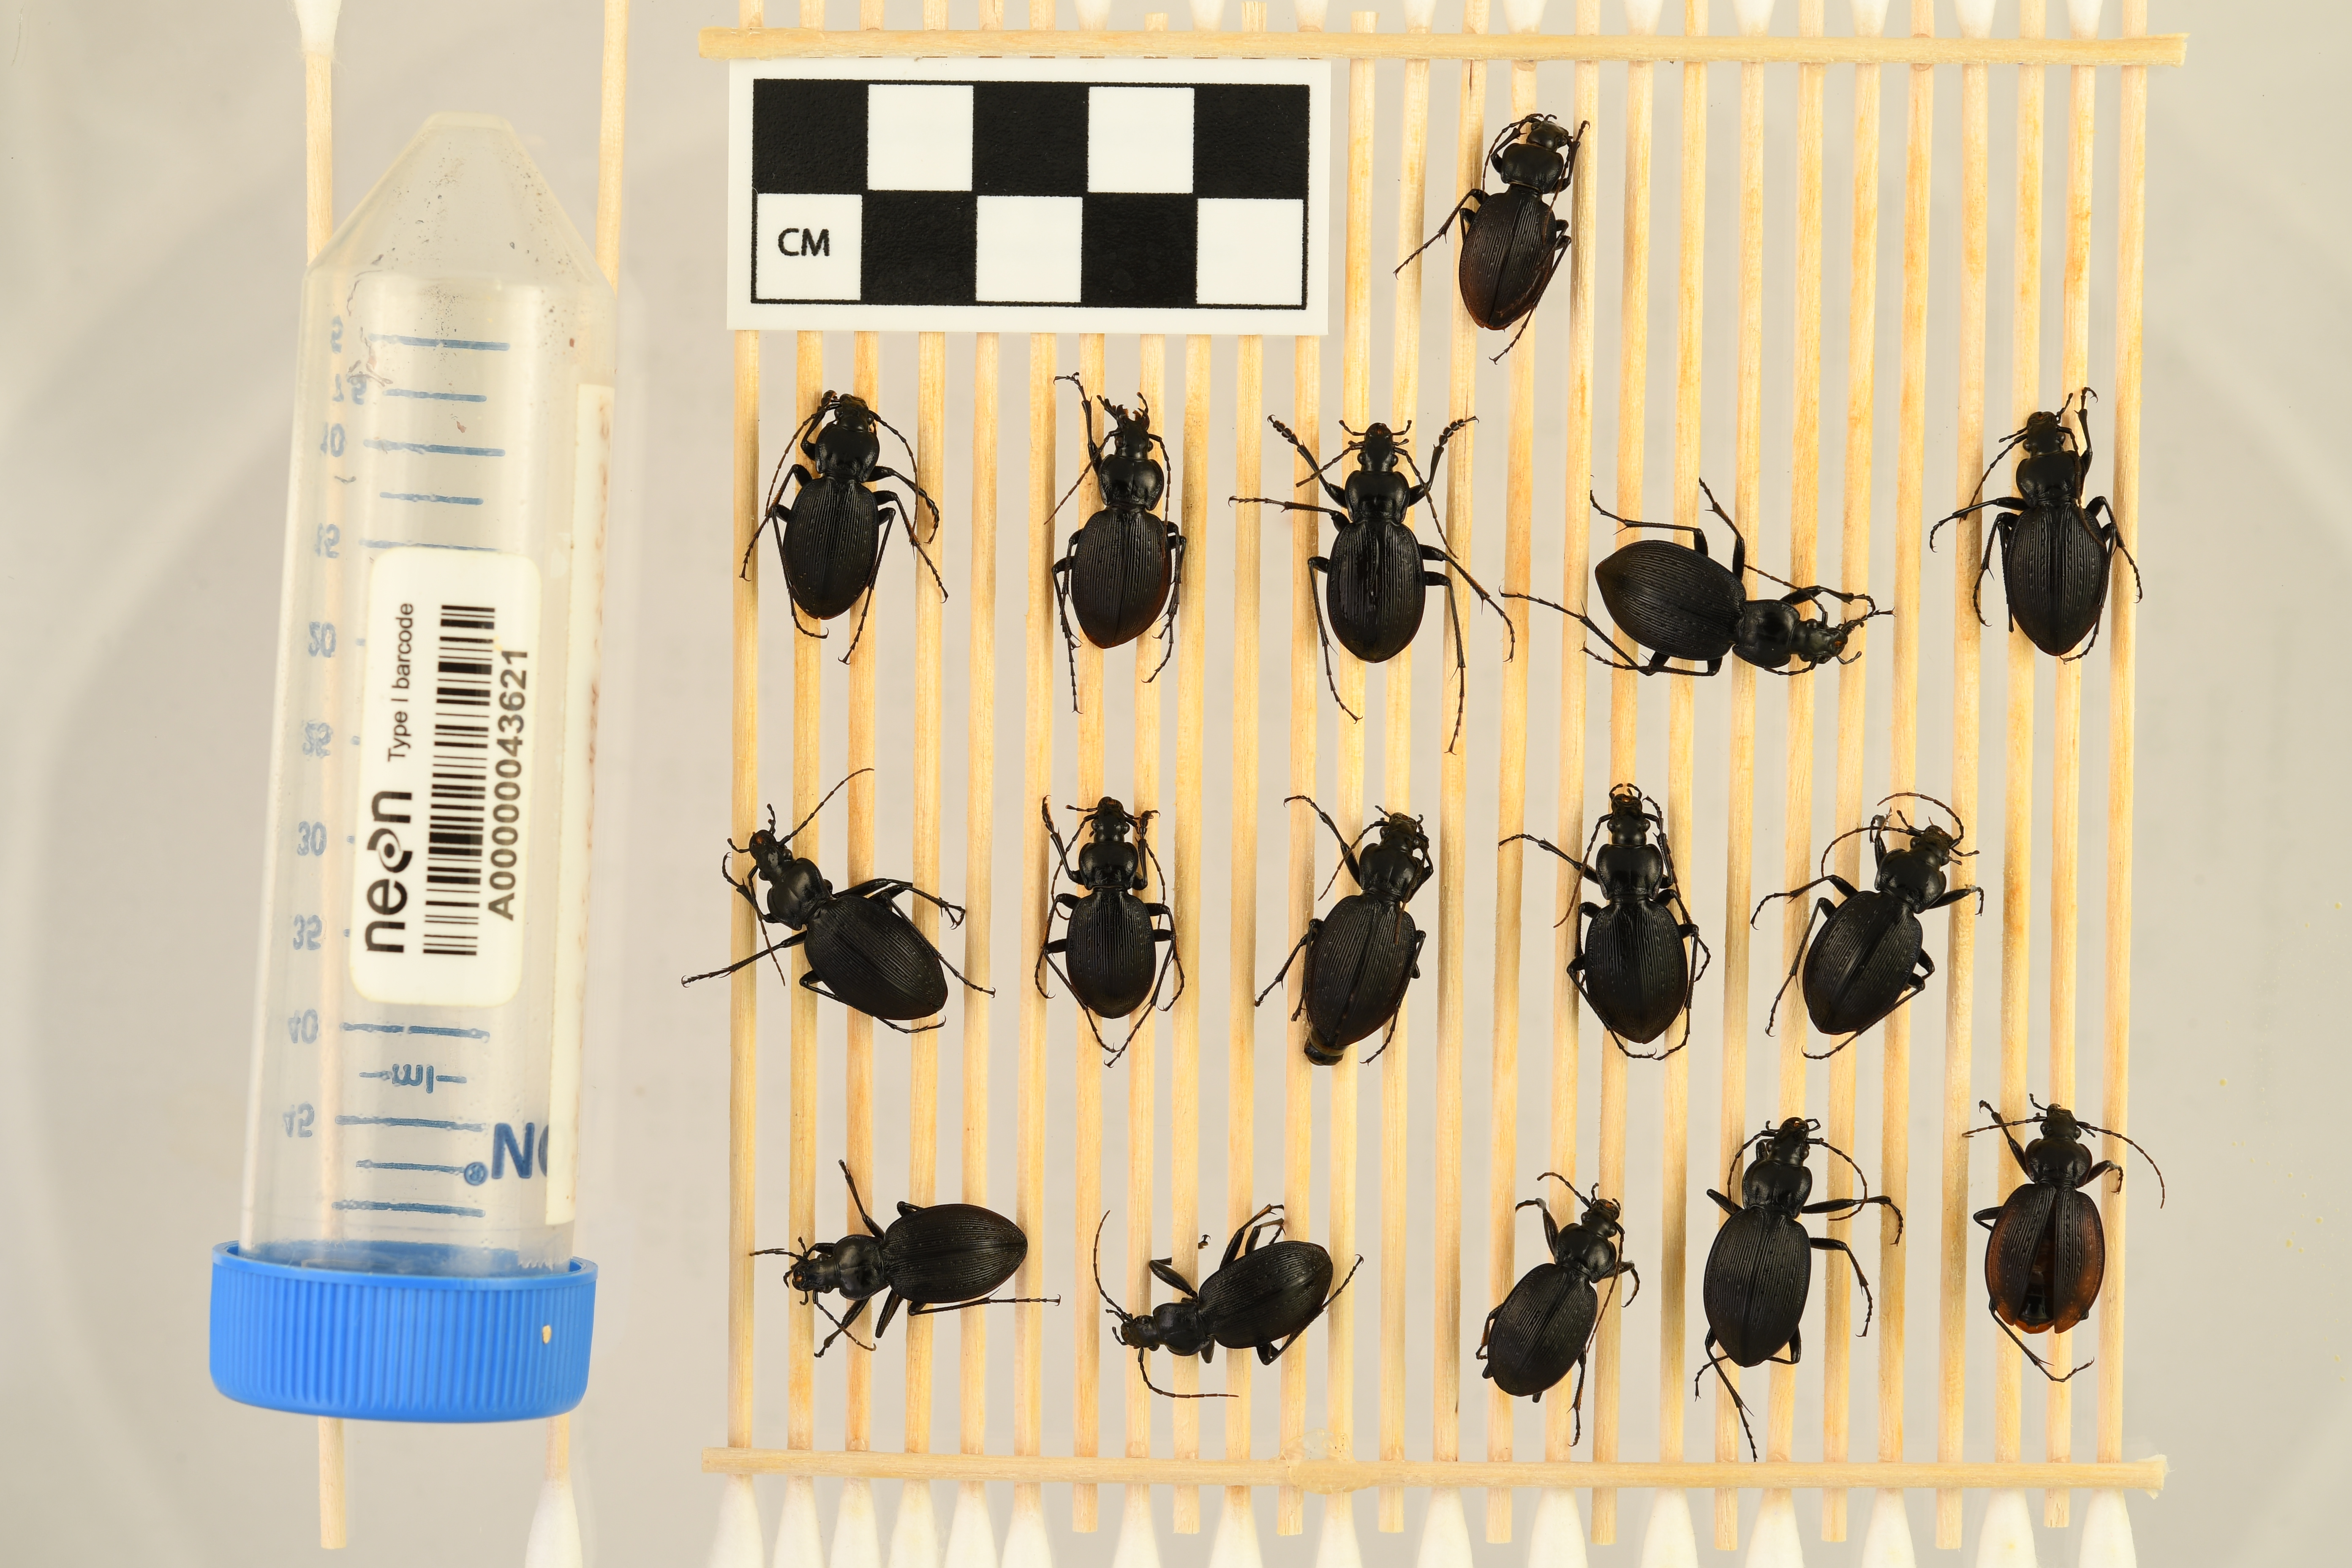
Carabus goryi — Mountain Lake Biological Station NEON, plot MLBS_008. Beetle 1, ElytraLength: 1.158 cm (lying flat: Yes)

Carabus goryi — Mountain Lake Biological Station NEON, plot MLBS_008. Beetle 1, ElytraWidth: 0.5811 cm (lying flat: Yes)

Carabus goryi — Mountain Lake Biological Station NEON, plot MLBS_008. Beetle 2, ElytraLength: 1.192 cm (lying flat: Yes)

Carabus goryi — Mountain Lake Biological Station NEON, plot MLBS_008. Beetle 2, ElytraWidth: 0.5702 cm (lying flat: Yes)

Carabus goryi — Mountain Lake Biological Station NEON, plot MLBS_008. Beetle 3, ElytraLength: 1.077 cm (lying flat: Yes)

Carabus goryi — Mountain Lake Biological Station NEON, plot MLBS_008. Beetle 3, ElytraWidth: 0.6056 cm (lying flat: Yes)

Carabus goryi — Mountain Lake Biological Station NEON, plot MLBS_008. Beetle 4, ElytraLength: 1.167 cm (lying flat: Yes)

Carabus goryi — Mountain Lake Biological Station NEON, plot MLBS_008. Beetle 4, ElytraWidth: 0.625 cm (lying flat: Yes)

Carabus goryi — Mountain Lake Biological Station NEON, plot MLBS_008. Beetle 5, ElytraLength: 1.29 cm (lying flat: Yes)

Carabus goryi — Mountain Lake Biological Station NEON, plot MLBS_008. Beetle 5, ElytraWidth: 0.7049 cm (lying flat: Yes)

Carabus goryi — Mountain Lake Biological Station NEON, plot MLBS_008. Beetle 6, ElytraLength: 1.271 cm (lying flat: Yes)

Carabus goryi — Mountain Lake Biological Station NEON, plot MLBS_008. Beetle 6, ElytraWidth: 0.625 cm (lying flat: Yes)

Carabus goryi — Mountain Lake Biological Station NEON, plot MLBS_008. Beetle 7, ElytraLength: 1.281 cm (lying flat: Yes)

Carabus goryi — Mountain Lake Biological Station NEON, plot MLBS_008. Beetle 7, ElytraWidth: 0.6021 cm (lying flat: Yes)

Carabus goryi — Mountain Lake Biological Station NEON, plot MLBS_008. Beetle 8, ElytraLength: 1.032 cm (lying flat: Yes)

Carabus goryi — Mountain Lake Biological Station NEON, plot MLBS_008. Beetle 8, ElytraWidth: 0.5209 cm (lying flat: Yes)

Carabus goryi — Mountain Lake Biological Station NEON, plot MLBS_008. Beetle 9, ElytraLength: 1.245 cm (lying flat: Yes)

Carabus goryi — Mountain Lake Biological Station NEON, plot MLBS_008. Beetle 9, ElytraWidth: 0.6127 cm (lying flat: Yes)

Carabus goryi — Mountain Lake Biological Station NEON, plot MLBS_008. Beetle 10, ElytraLength: 1.15 cm (lying flat: Yes)

Carabus goryi — Mountain Lake Biological Station NEON, plot MLBS_008. Beetle 10, ElytraWidth: 0.6592 cm (lying flat: Yes)

Carabus goryi — Mountain Lake Biological Station NEON, plot MLBS_008. Beetle 11, ElytraLength: 1.236 cm (lying flat: Yes)

Carabus goryi — Mountain Lake Biological Station NEON, plot MLBS_008. Beetle 11, ElytraWidth: 0.6306 cm (lying flat: Yes)

Carabus goryi — Mountain Lake Biological Station NEON, plot MLBS_008. Beetle 12, ElytraLength: 1.185 cm (lying flat: Yes)

Carabus goryi — Mountain Lake Biological Station NEON, plot MLBS_008. Beetle 12, ElytraWidth: 0.5441 cm (lying flat: Yes)

Carabus goryi — Mountain Lake Biological Station NEON, plot MLBS_008. Beetle 13, ElytraLength: 1.142 cm (lying flat: Yes)

Carabus goryi — Mountain Lake Biological Station NEON, plot MLBS_008. Beetle 13, ElytraWidth: 0.5595 cm (lying flat: Yes)

Carabus goryi — Mountain Lake Biological Station NEON, plot MLBS_008. Beetle 14, ElytraLength: 1.156 cm (lying flat: Yes)

Carabus goryi — Mountain Lake Biological Station NEON, plot MLBS_008. Beetle 14, ElytraWidth: 0.5595 cm (lying flat: Yes)

Carabus goryi — Mountain Lake Biological Station NEON, plot MLBS_008. Beetle 15, ElytraLength: 1.303 cm (lying flat: Yes)

Carabus goryi — Mountain Lake Biological Station NEON, plot MLBS_008. Beetle 15, ElytraWidth: 0.6456 cm (lying flat: Yes)

Carabus goryi — Mountain Lake Biological Station NEON, plot MLBS_008. Beetle 16, ElytraLength: 1.229 cm (lying flat: No)

Carabus goryi — Mountain Lake Biological Station NEON, plot MLBS_008. Beetle 16, ElytraWidth: 0.6149 cm (lying flat: No)